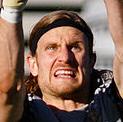
Age: 21